Midnight Beating

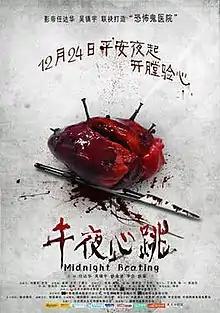

Midnight Beating is a 2010 Chinese horror film directed by Zhang Jiabei and starring Hong Kong veteran actors Simon Yam and Francis Ng.